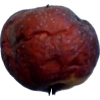
Label: apples